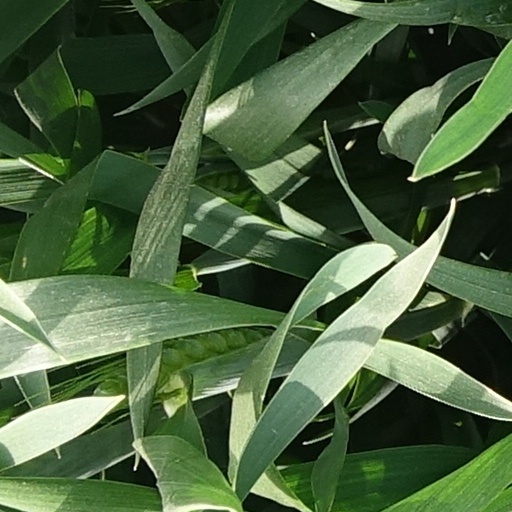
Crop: wheat